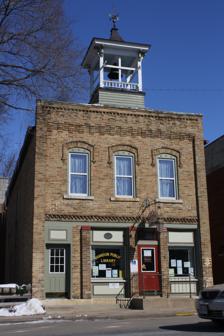
Building: Brandon Village Hall and Library
Country: United States of America
Year built: 1894
United States historic place Brandon Village Hall and Library U.S. National Register of Historic Places Location 117 E. Main St. Brandon, Wisconsin Coordinates 43°44′07″N 88°46′56″W / 43.73515°N 88.78225°W / 43.73515; -88.78225 Built 1894 NRHP reference No. 07001388 Added to NRHP January 9, 2008 The Brandon Village Hall and Library is located in Brandon, Wisconsin . It was added to the National Register of Historic Places in 2008. History The building was originally constructed as retail building and cold storage plant. In 1897, it was purchased by the Village of Brandon. The village would transform the cold storage plant portions of the building to house meeting rooms and the fire department. Another portion of the building was still used for retail purposes until 1913, at which time the public library moved into the space. When the fire department moved to other quarters, that area became a garage. In 1973, the library expanded into the garage space. The meeting room areas later became the village hall. In 2001, the village hall portion became a museum for the Brandon Historical Society. References